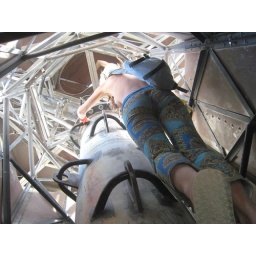
Tree in the tree house